Question: Please indicate a possible affordance area of motorcycle that can be used for sitting on
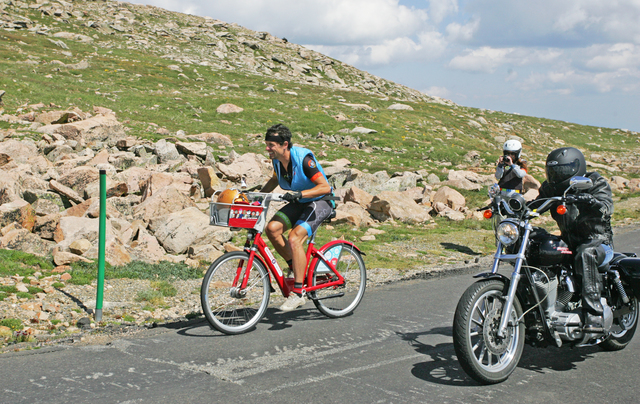
Answer: [563.5, 241.5, 637.5, 265.5]